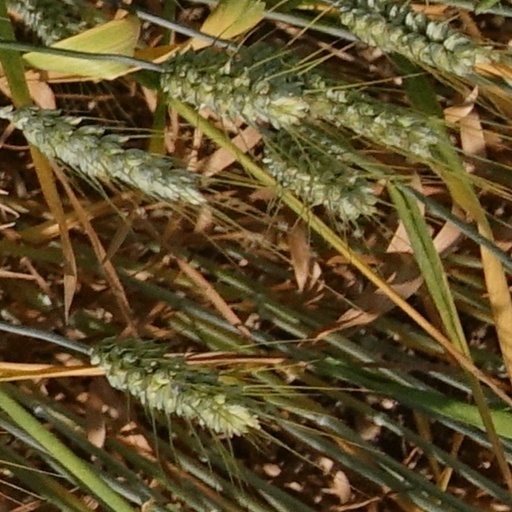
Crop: wheat